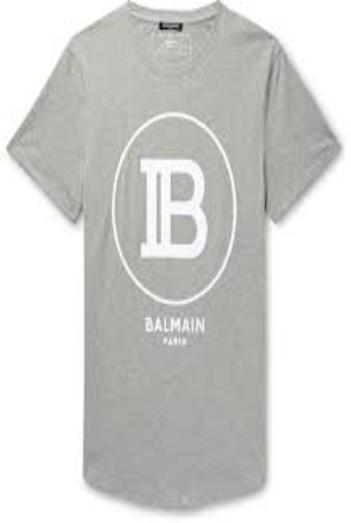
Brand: Balmain
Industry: Clothes